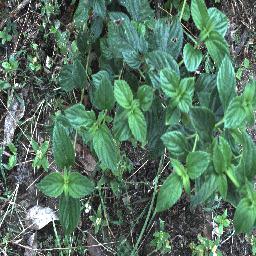
Label: lantana